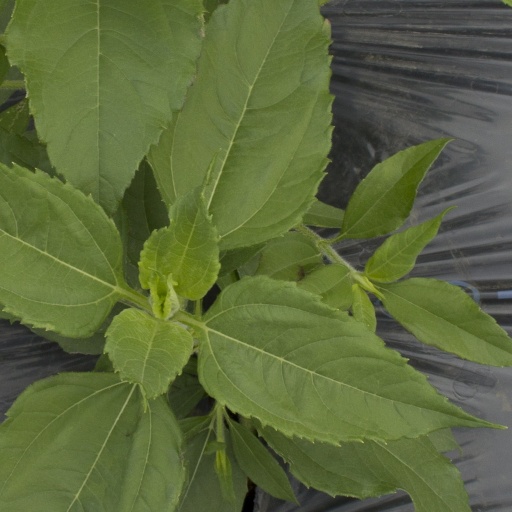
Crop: Jerusalem artichoke